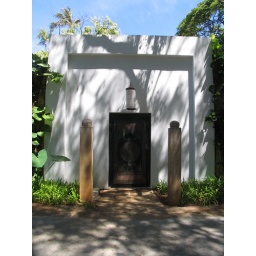
Photo by Steven. I like the tree branch shadows on the white walls.